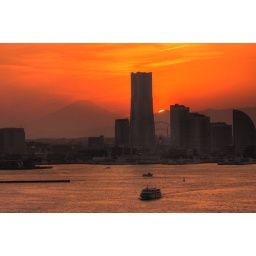
landmark tower is the tallest building in Japan, and Mt Fuji is the highest mountain (volcano) in Japan !